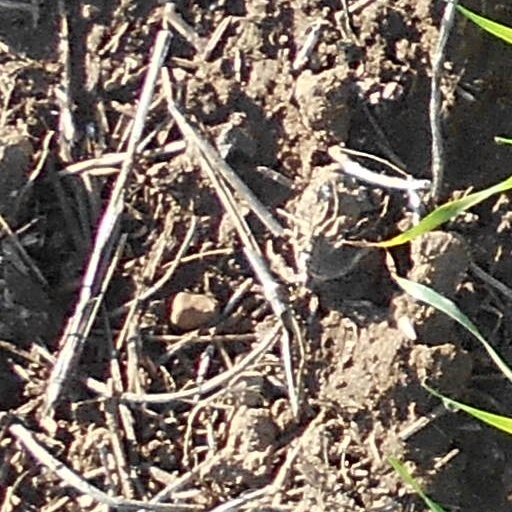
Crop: wheat